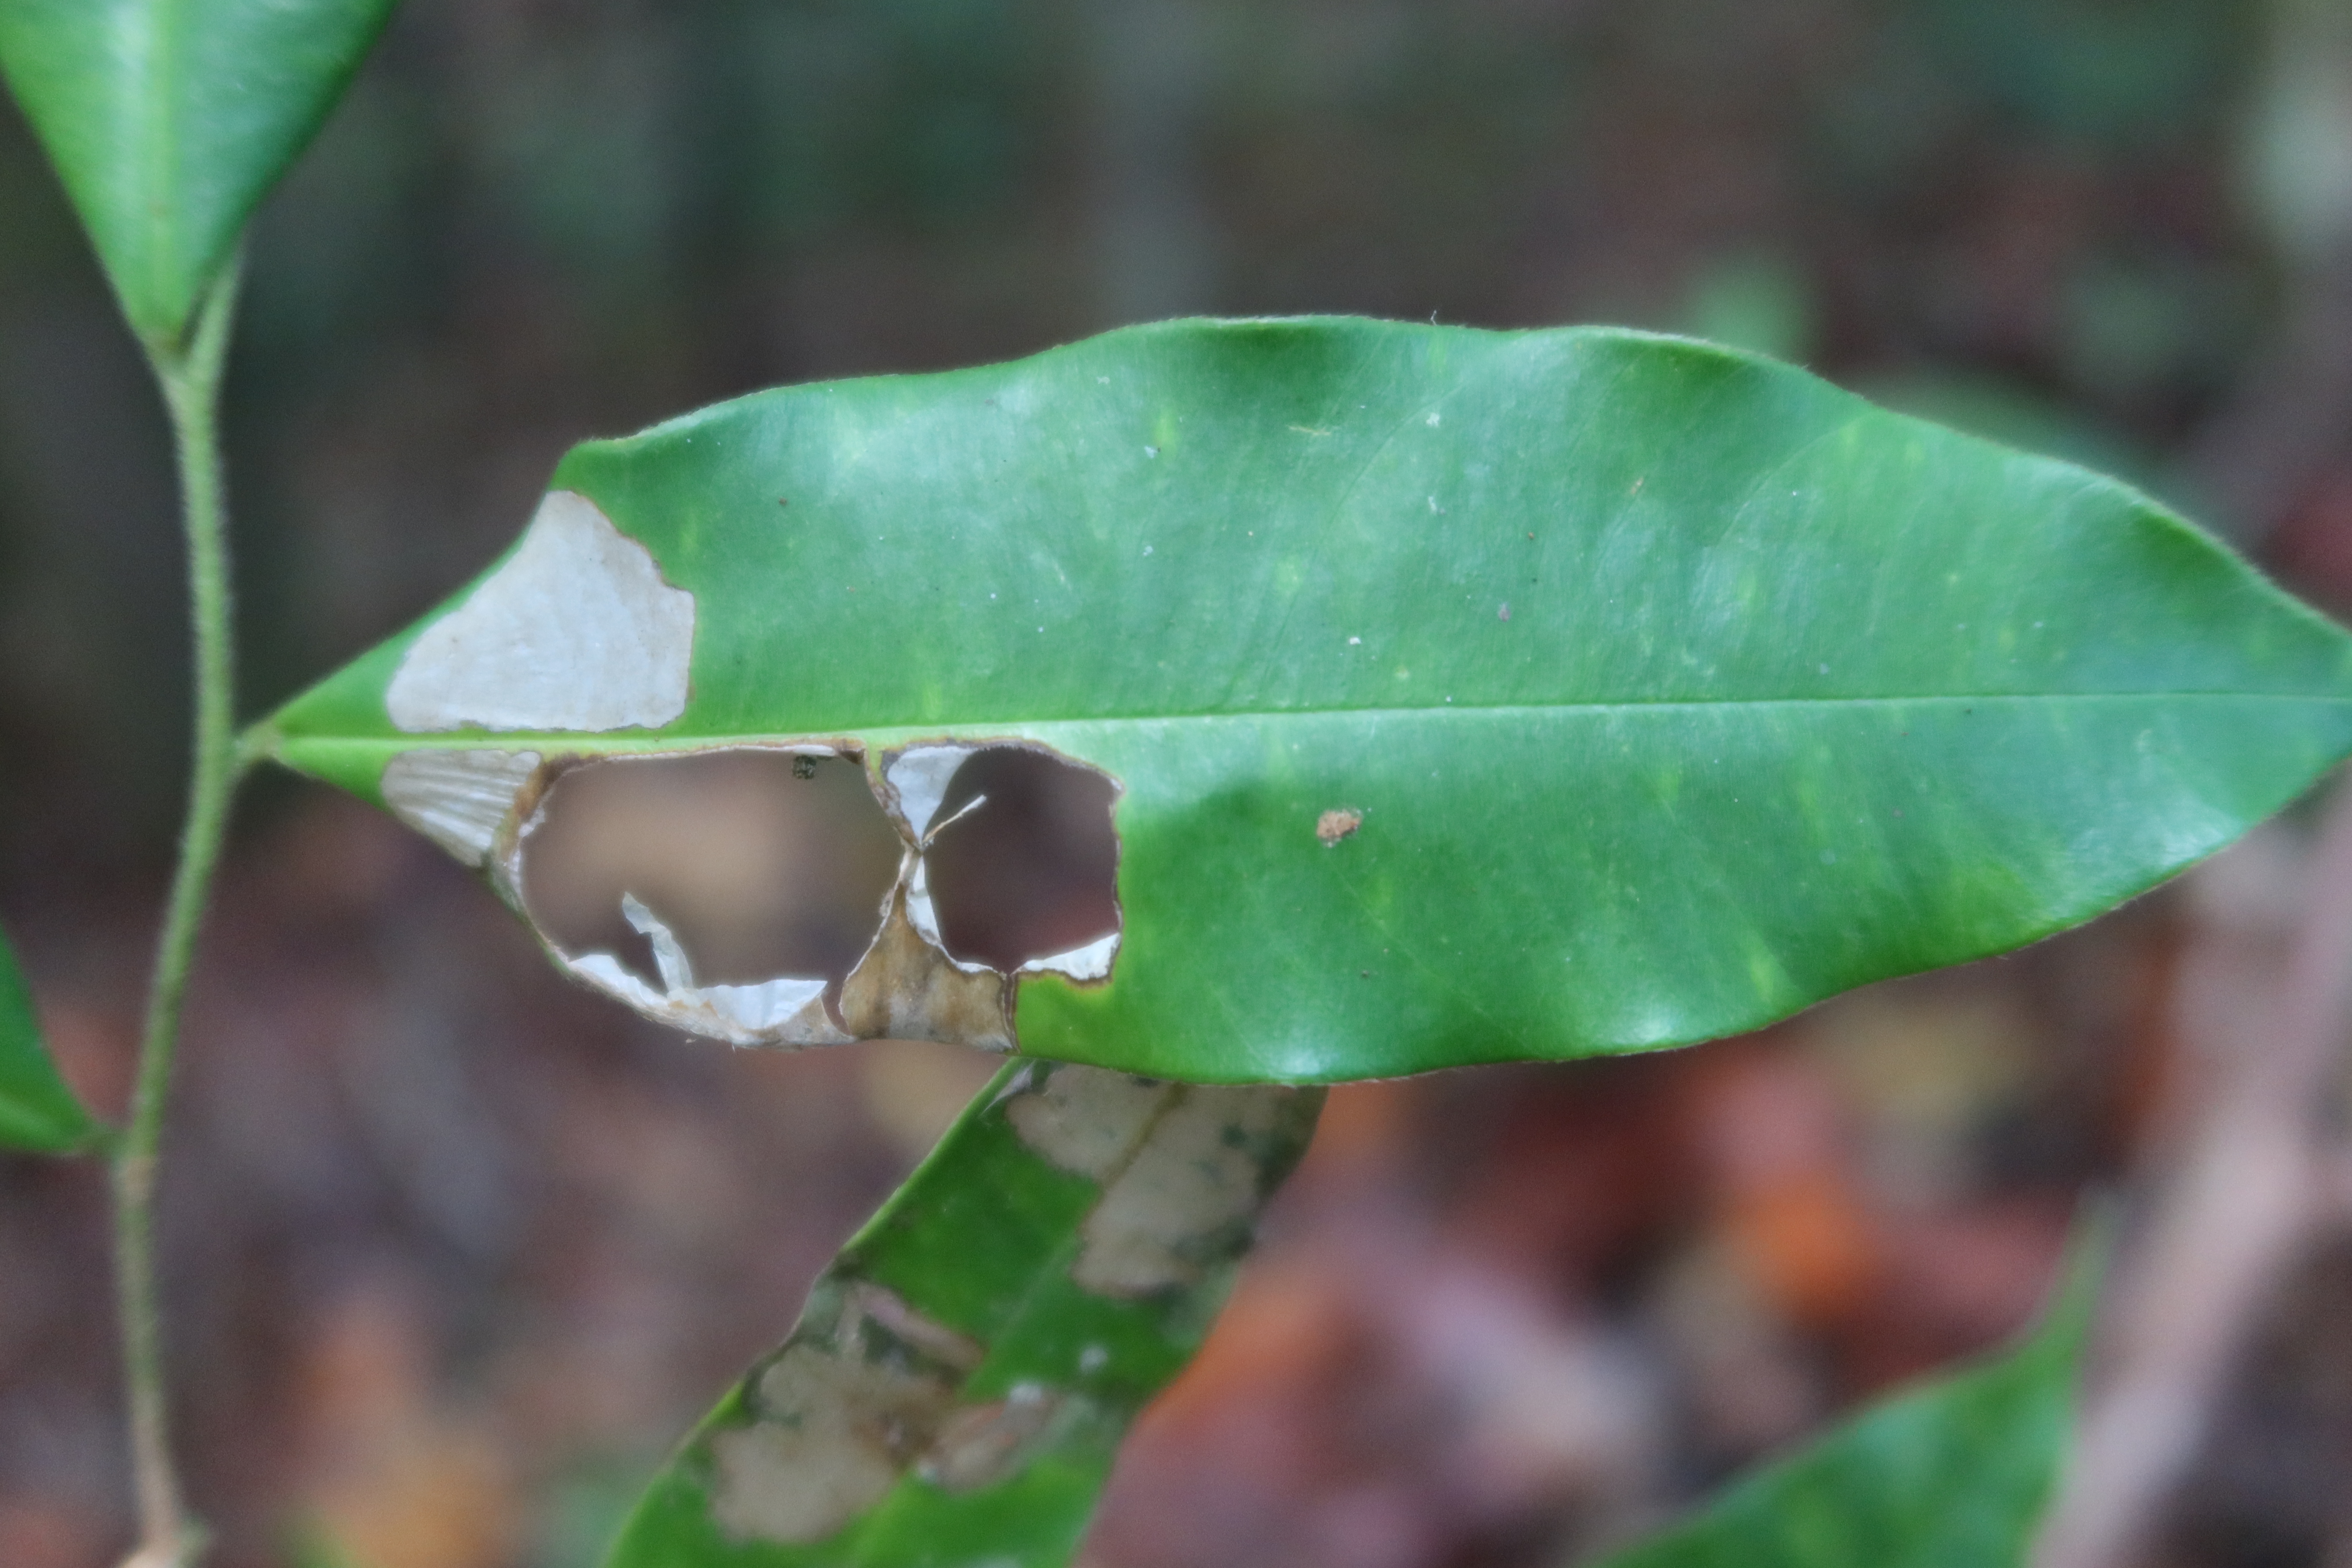
Label: Translucent lesion